Vérines

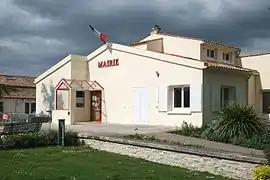
The town hall in Vérines

Vérines is a commune in the Charente-Maritime department in the Nouvelle-Aquitaine region in southwestern France.